Barnard School for Boys

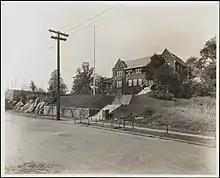
Barnard School for Boys building located at 246th Street and Cayuga Avenue in the Fieldston section of the Riverdale neighborhood, Bronx, NY.

In 1920, Barnard moved to 246th Street and Cayuga Avenue in the Riverdale section of the Bronx of New York City, in the private, upper-class neighborhood of Fieldston, where grades 1 to 12 were in the main building, while the kindergarten was in a separate, smaller building called the Cottage School.